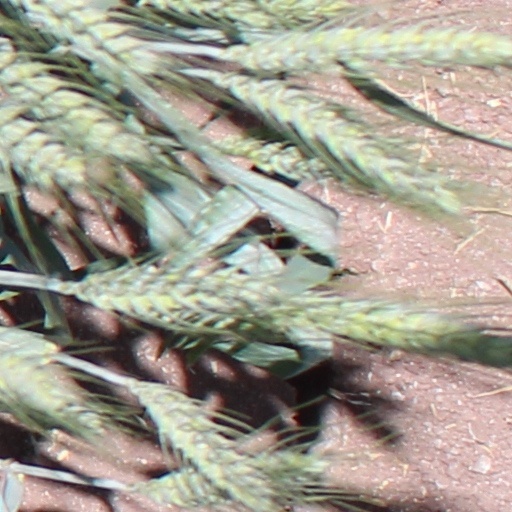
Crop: wheat